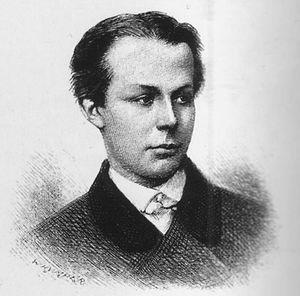
Le Cervin est, avec une altitude de 4 478 mètres, le 12ᵉ sommet le plus élevé des Alpes. Il est situé sur la frontière italo-suisse, entre le canton du Valais et la Vallée d'Aoste.
La liste de grimpeurs et d'alpinistes est la liste des personnes notables pour leurs activités d'alpinisme, d'escalade.
Francis William Bouverie Douglas, né à Cummertrees en Écosse le 8 février 1847 et mort le 14 juillet 1865 sur le Cervin en Suisse, est un aristocrate britannique, alpiniste amateur. Après avoir effectué la première ascension victorieuse du Cervin, il meurt dans une chute lors de la descente.